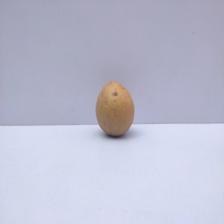
Size: Small